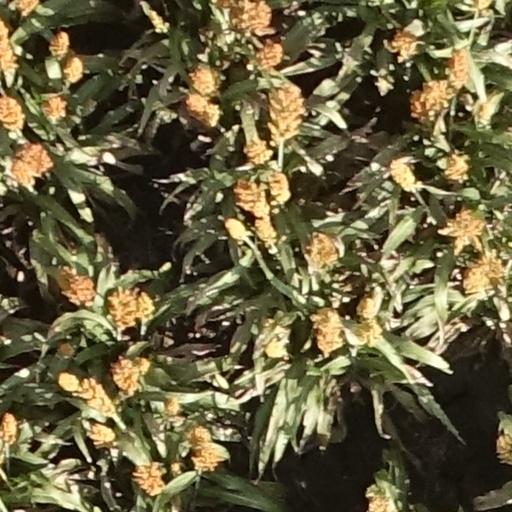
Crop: sorghum